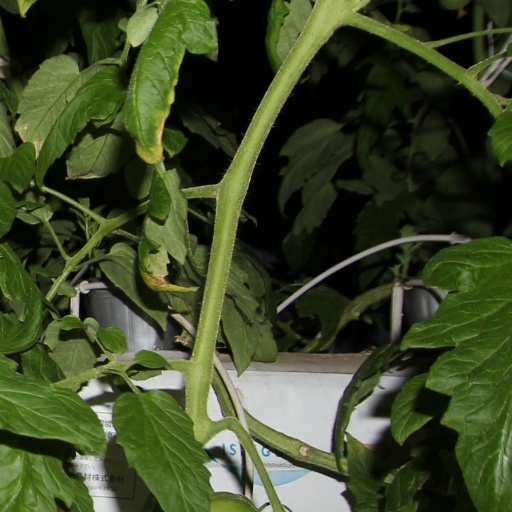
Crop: tomato